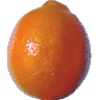
Label: Tangelo 1